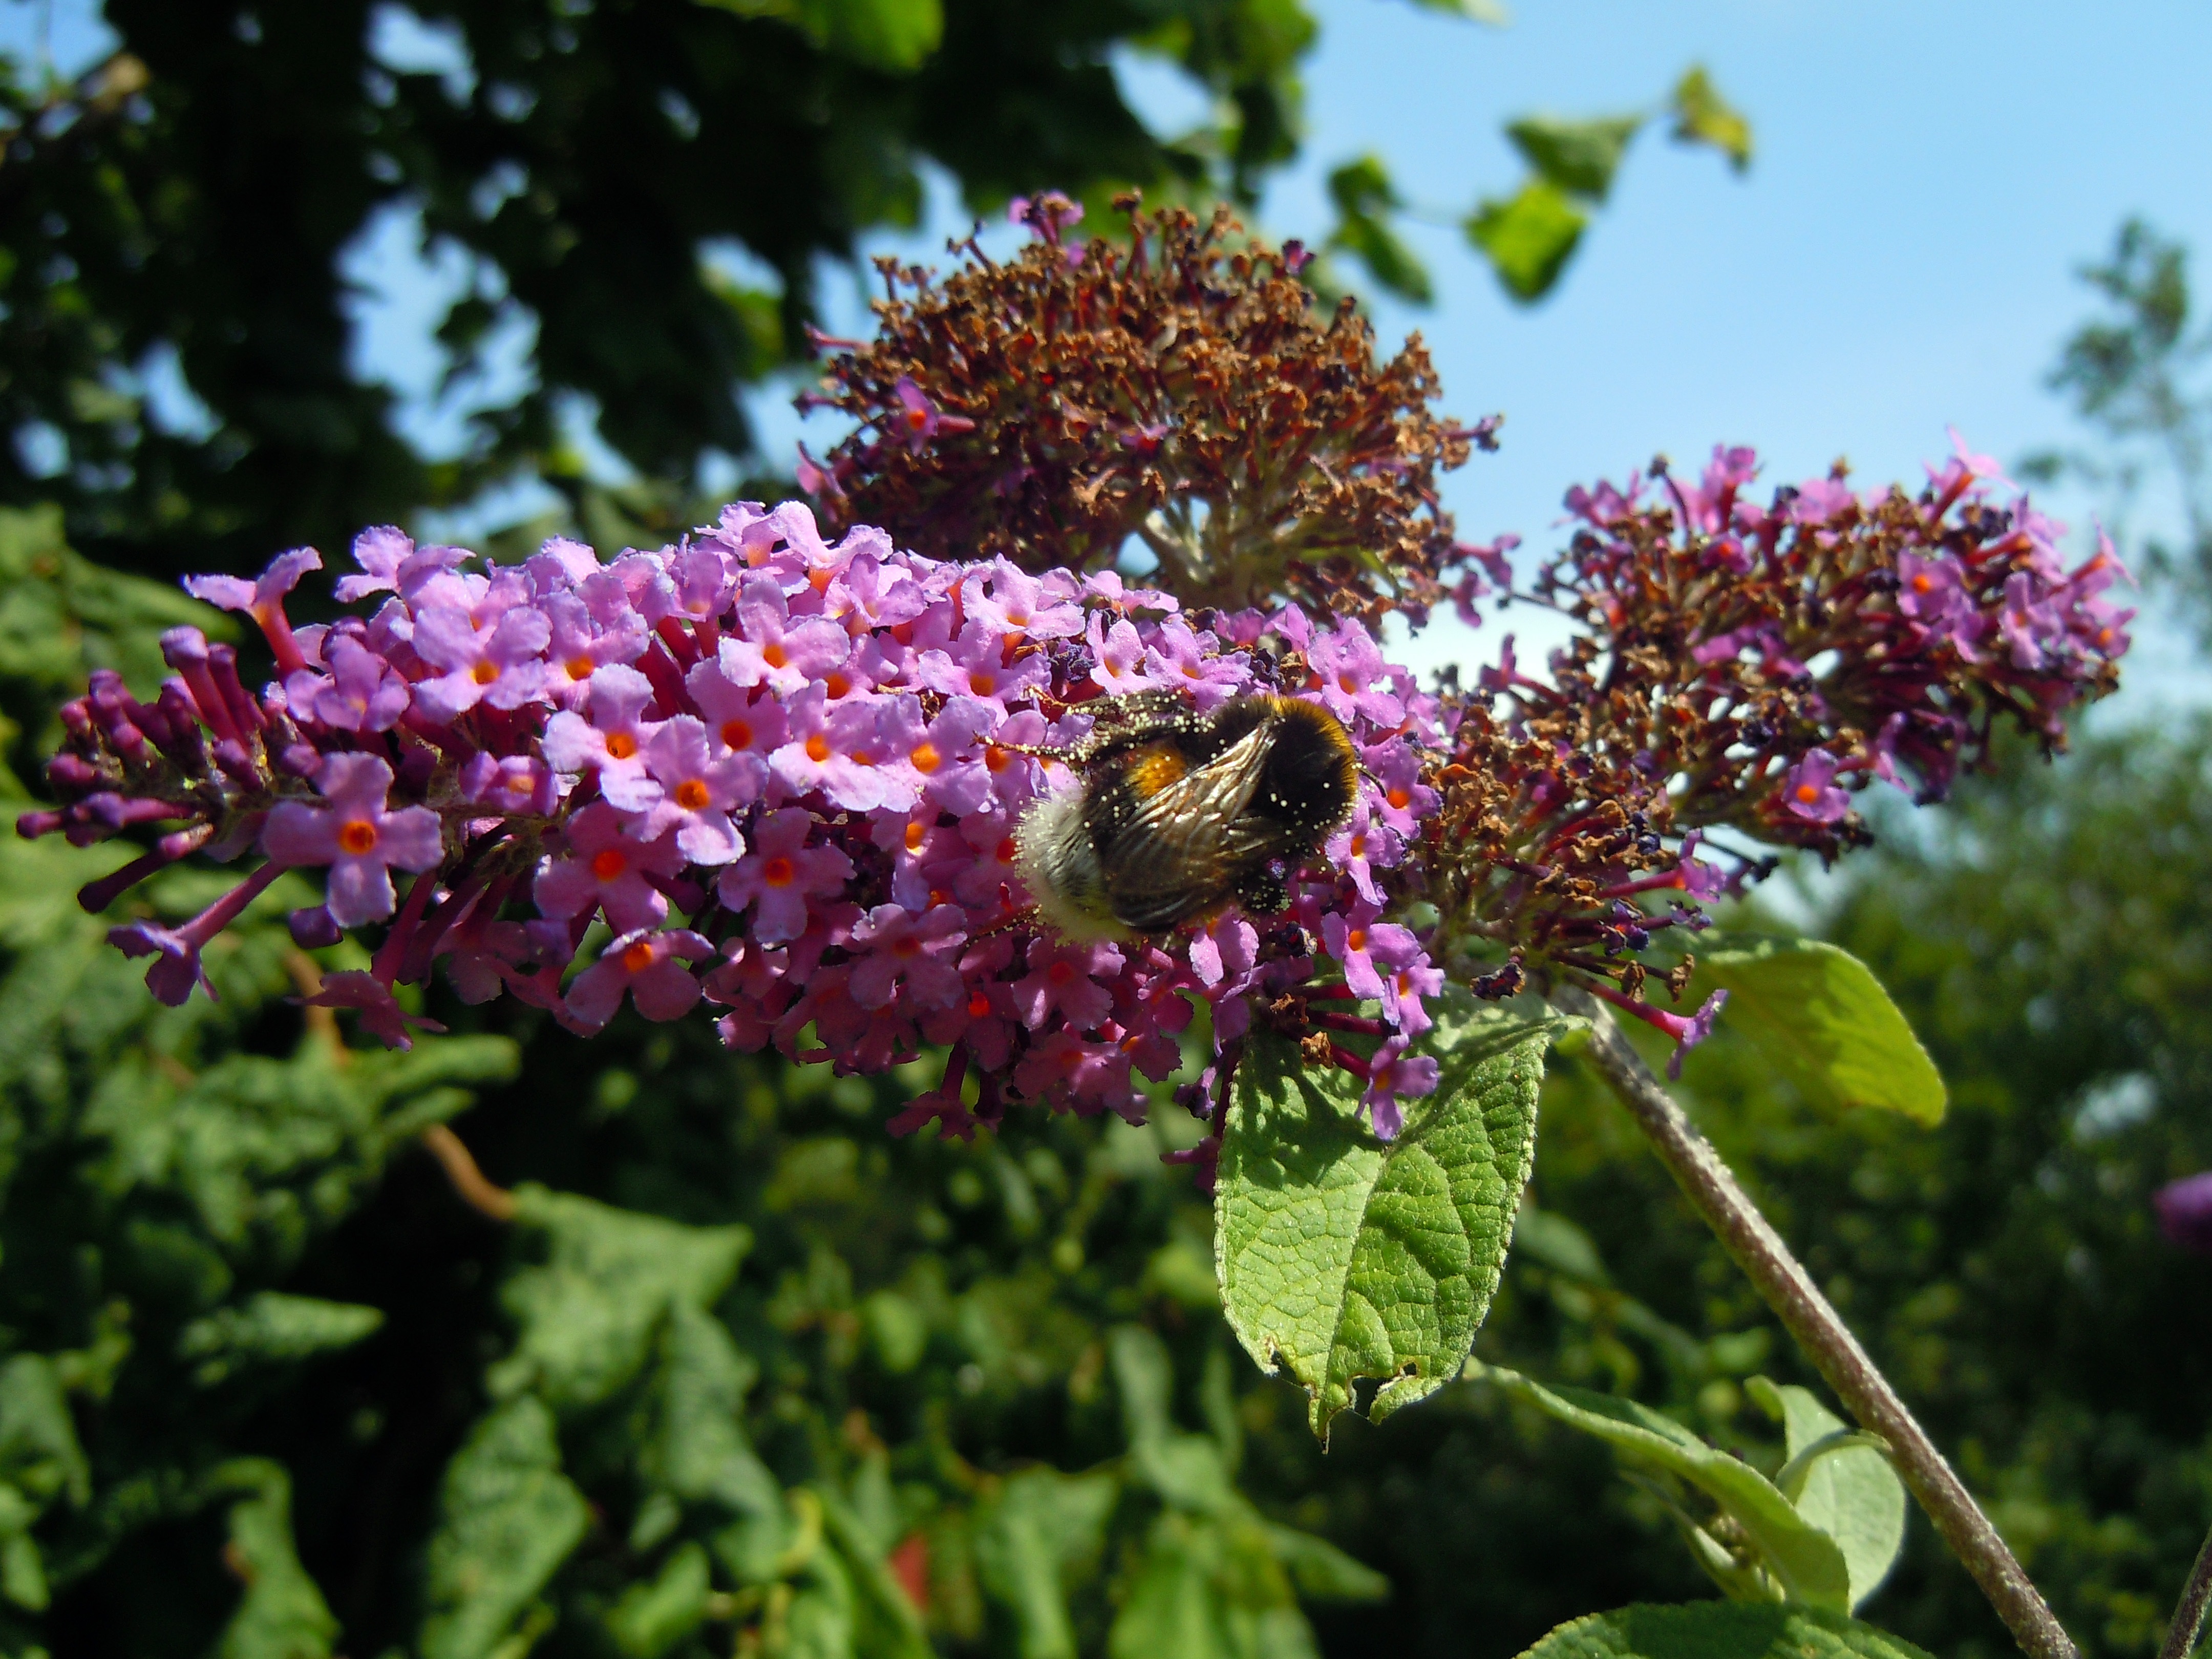
nature, blossom, plant, meadow, flower, insect, botany, butterfly, garden, flora, fauna, invertebrate, wildflower, shrub, lilac, hummel, macro photography, flowering plant, daisy family, annual plant, land plant